George F. Shiels

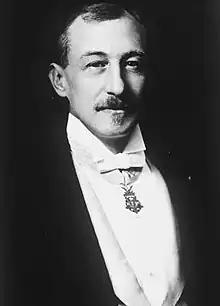
George F. Shiels, Medal of Honor recipient

George Franklin Shiels (April 13, 1863 – October 26, 1943) was a surgeon in the United States Army and a Medal of Honor recipient for his actions in the Philippine–American War.